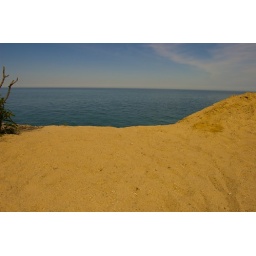
The actual beach is about 30 feet below the sand line.